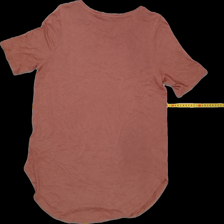
View: back
Type: T-shirt
Category: Ladies
Brand: Lindex
Colors: Brown
Material: 100%viscose
Size: M
Trend: No trend
Stains: No
Price range: <50
Recommended usage: Reuse